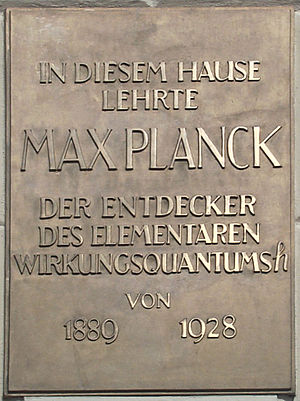
Plancks konstant
Mindeplade for Max Planck opsat på Humboldt Universitetet i Berlin. På dansk lyder teksten: "Max Planck, opdageren af virkningskvantet h, underviste i dette hus fra 1889 til 1928."
Plancks konstant er en naturkonstant som angiver den virkning, som er grænsen for hvornår den klassiske mekanik må erstattes af en kvantemekanisk naturbeskrivelse, nemlig når den virkning som knytter sig til et fænomen er af samme størrelsesorden som eller mindre. Konstanten er opkaldt efter fysikeren Max Planck, som var en af kvantemekanikkens grundlæggere.